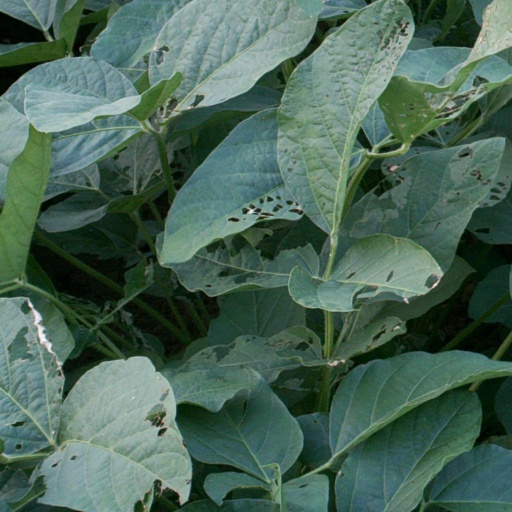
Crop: soybean